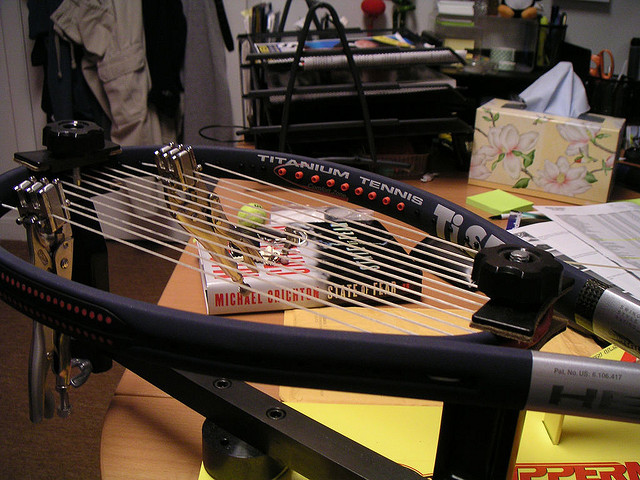
một cái vợt tennis đang trong quá trình căng lưới ở trên bàn